Belfast Harlequins

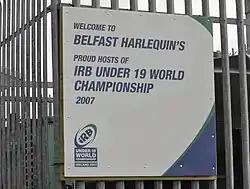
"The Welcome sign at Deramore for the Rugby World Cup 2007"

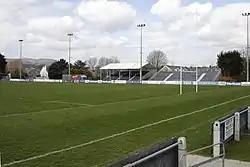
"The 1000 seater stand at Deramore for the Rugby World Cup games of April 2007"

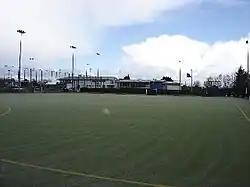
"Clubhouse view of the MCB Hockey Pitch"

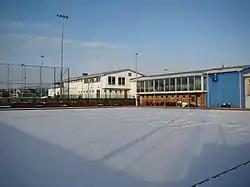
"The Bowling Green covered in Snow"

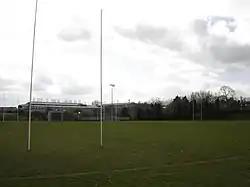
"The Back Pitches and Training area, also visible is the Unused Cricket House and the QUB Science Lab."

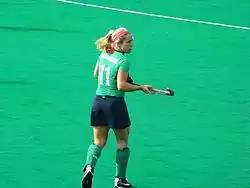
"Jenny McDonough playing for Ireland against South Korea in the 2008 Women's Hockey Olympic Qualifier"

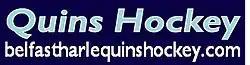
"Harlequins Hockey Branding Logo"

Collegians Cricket Club had merged with Cooke Cricket Club to form Cooke Collegians in 1998, and so the Belfast Harlequins Cricket Club was effectively a continuation of North. In 2005, however, the cricket section left the Harlequins set-up and now plays at Stormont under the name of Civil Service North of Ireland.